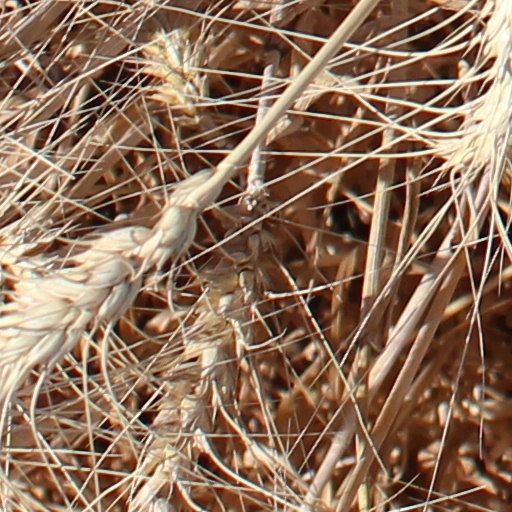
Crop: wheat